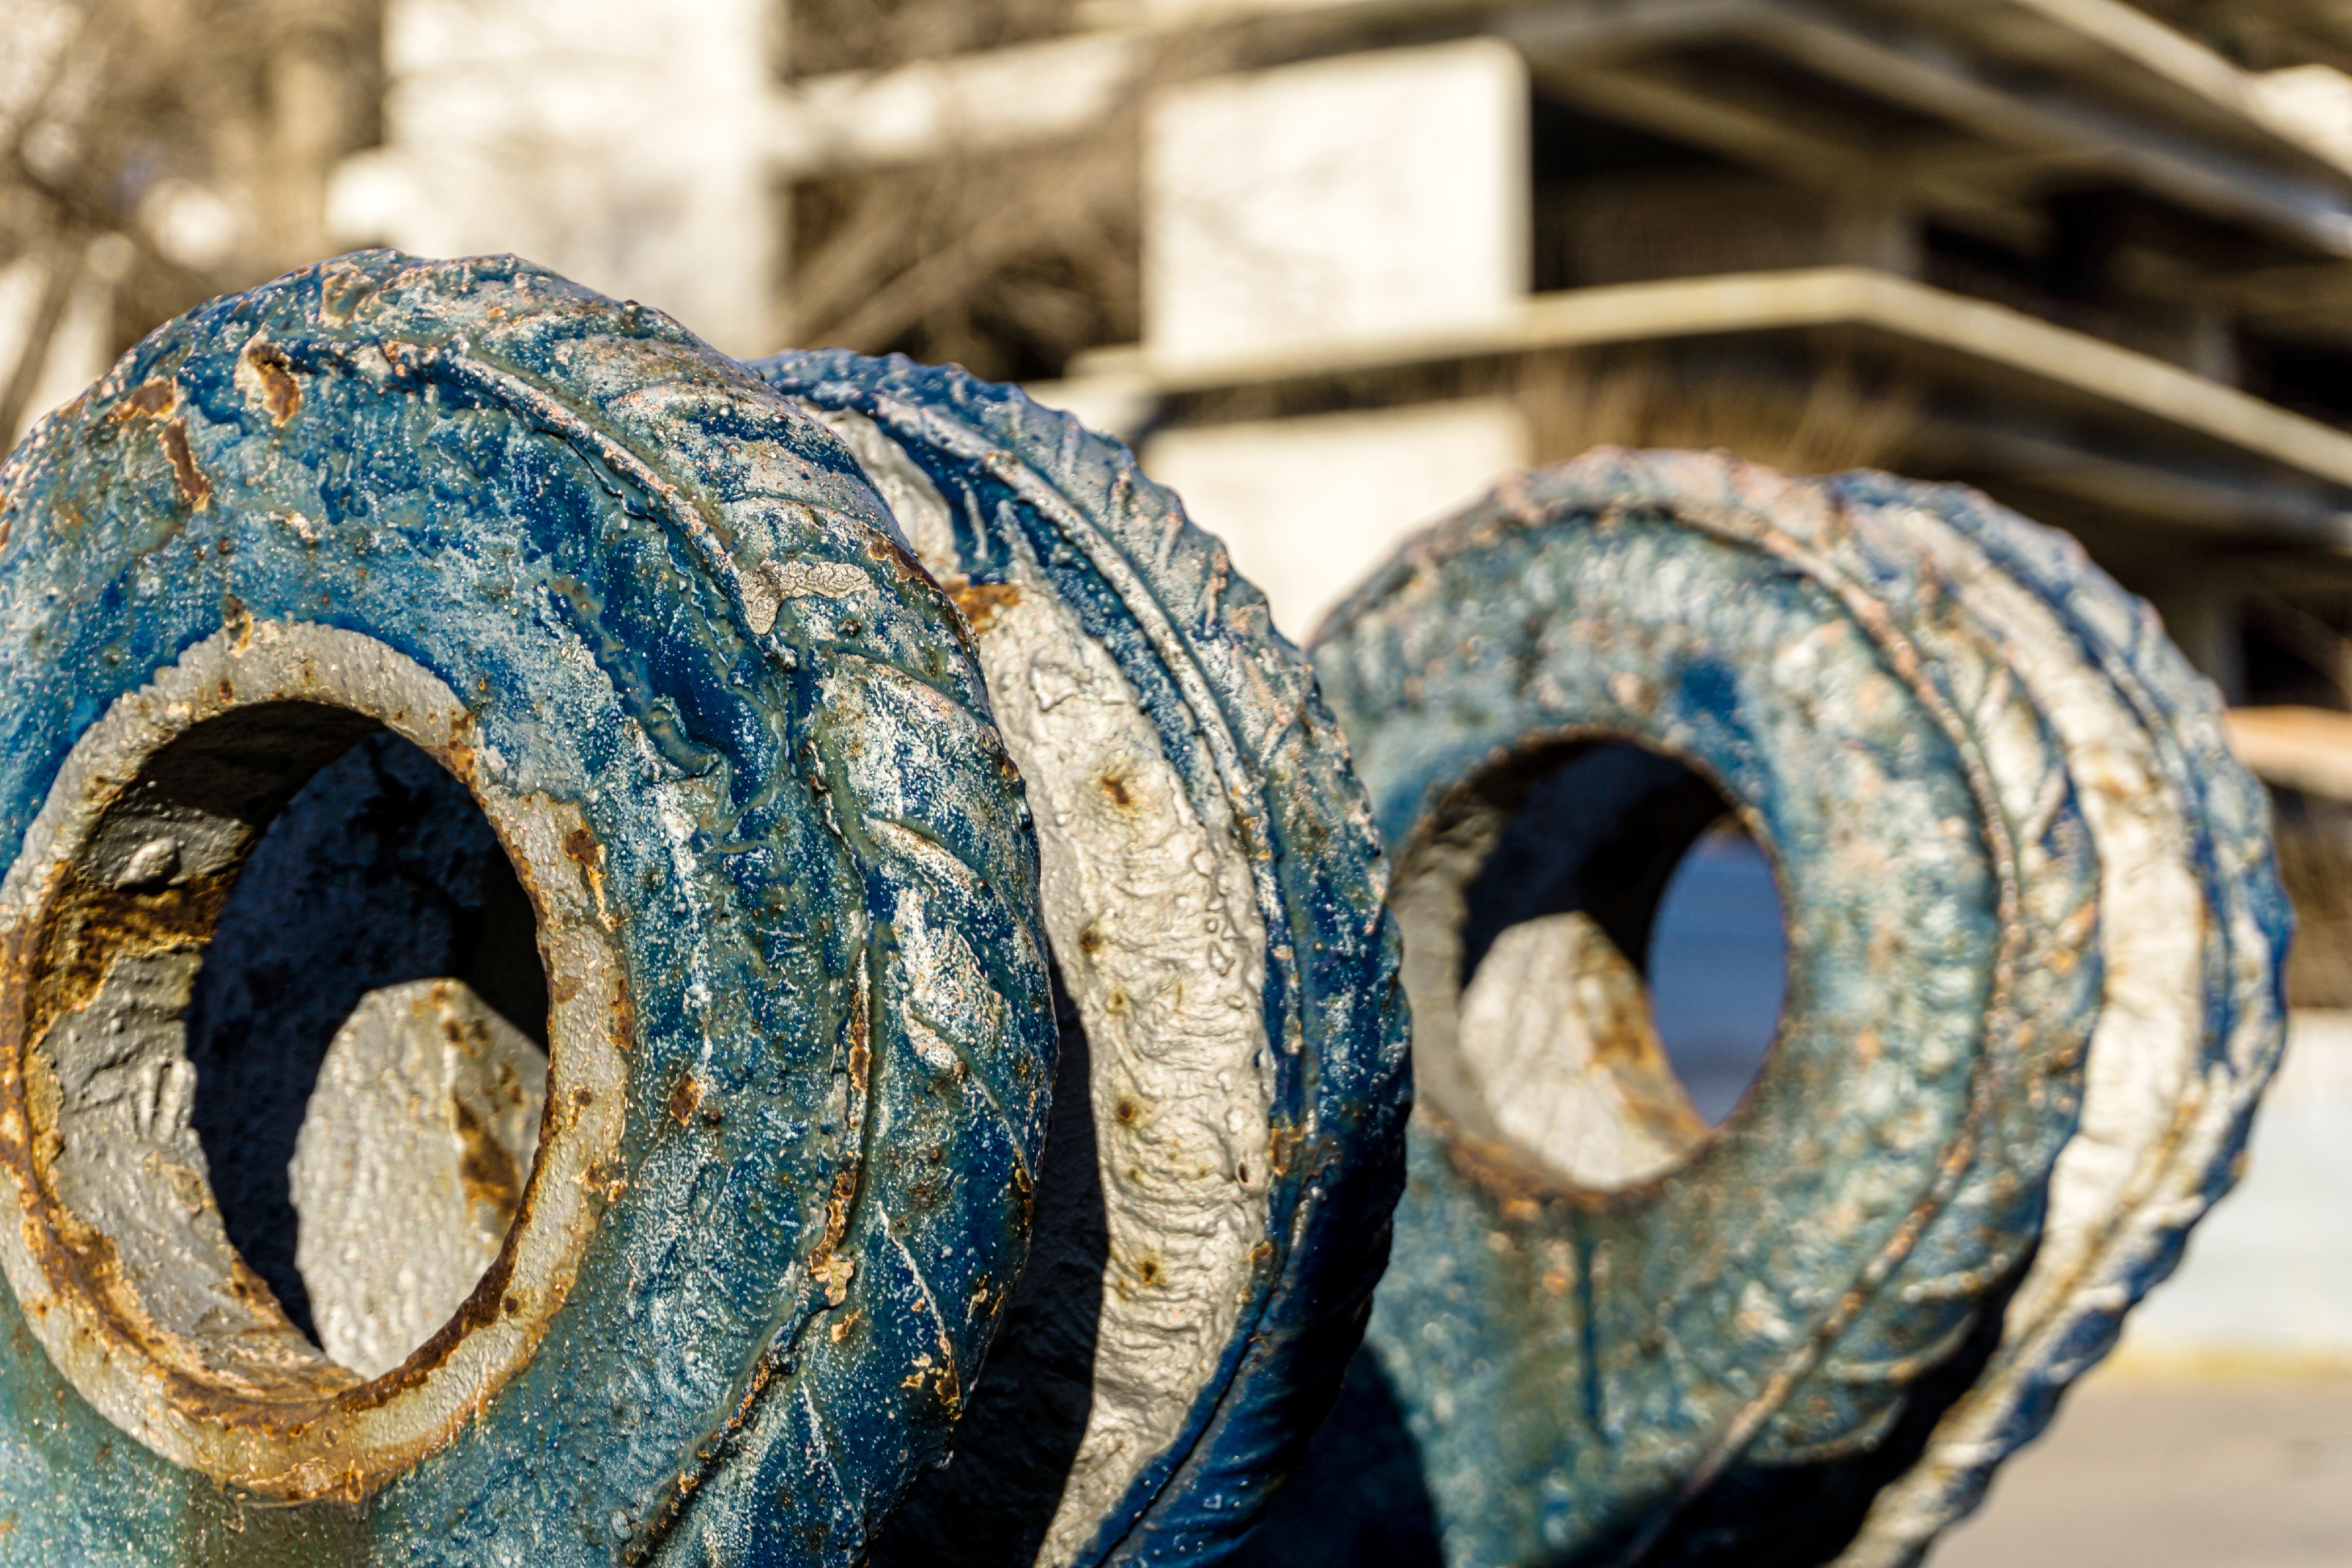
rock, light, bokeh, plant, sun, sunset, hole, round, old, dry, rust, green, shine, metal, shadow, paint, abandoned, ruin, basket, close up, coloring, background, rusty, iron, works, detail, site, degraded, mulching